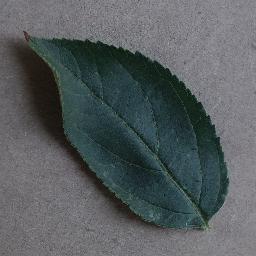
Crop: apple
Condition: healthy